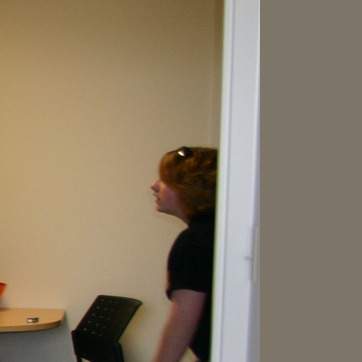
Material: hair